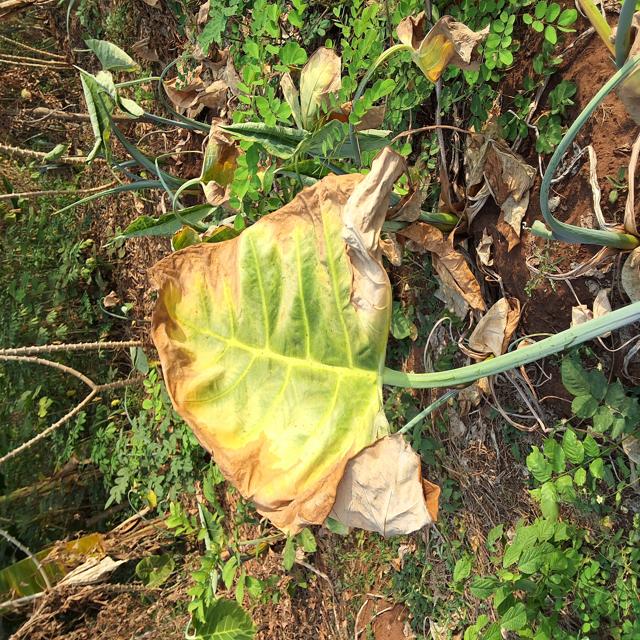
Label: Mid_Blight